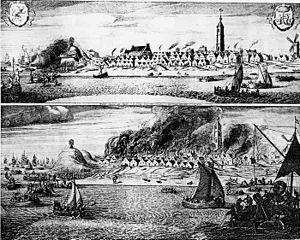
L'expédition du Vliestromm, en anglais : Holmes's Bonfire est une expédition militaire de l'amiral anglais Robert Holmes dans le passage du Vliestromm les 19 et 20 août 1666, pendant la deuxième guerre anglo-néerlandaise.